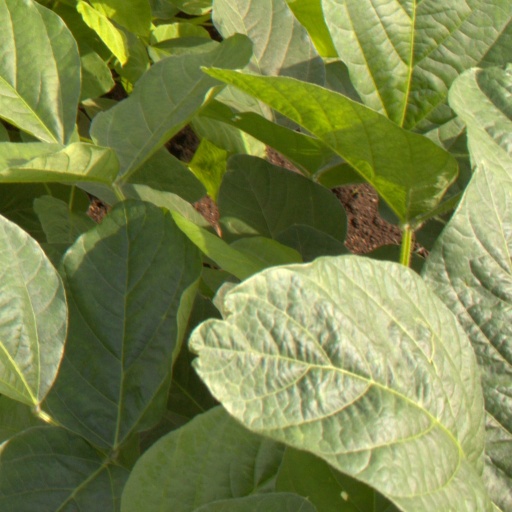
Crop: soybean